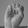
ASL letter: E